Kaytitinga Falls

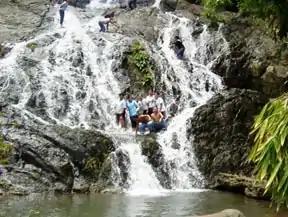
Kaytitinga Falls

Kaytitinga Falls is located in San Jose del Monte, Bulacan, Philippines.